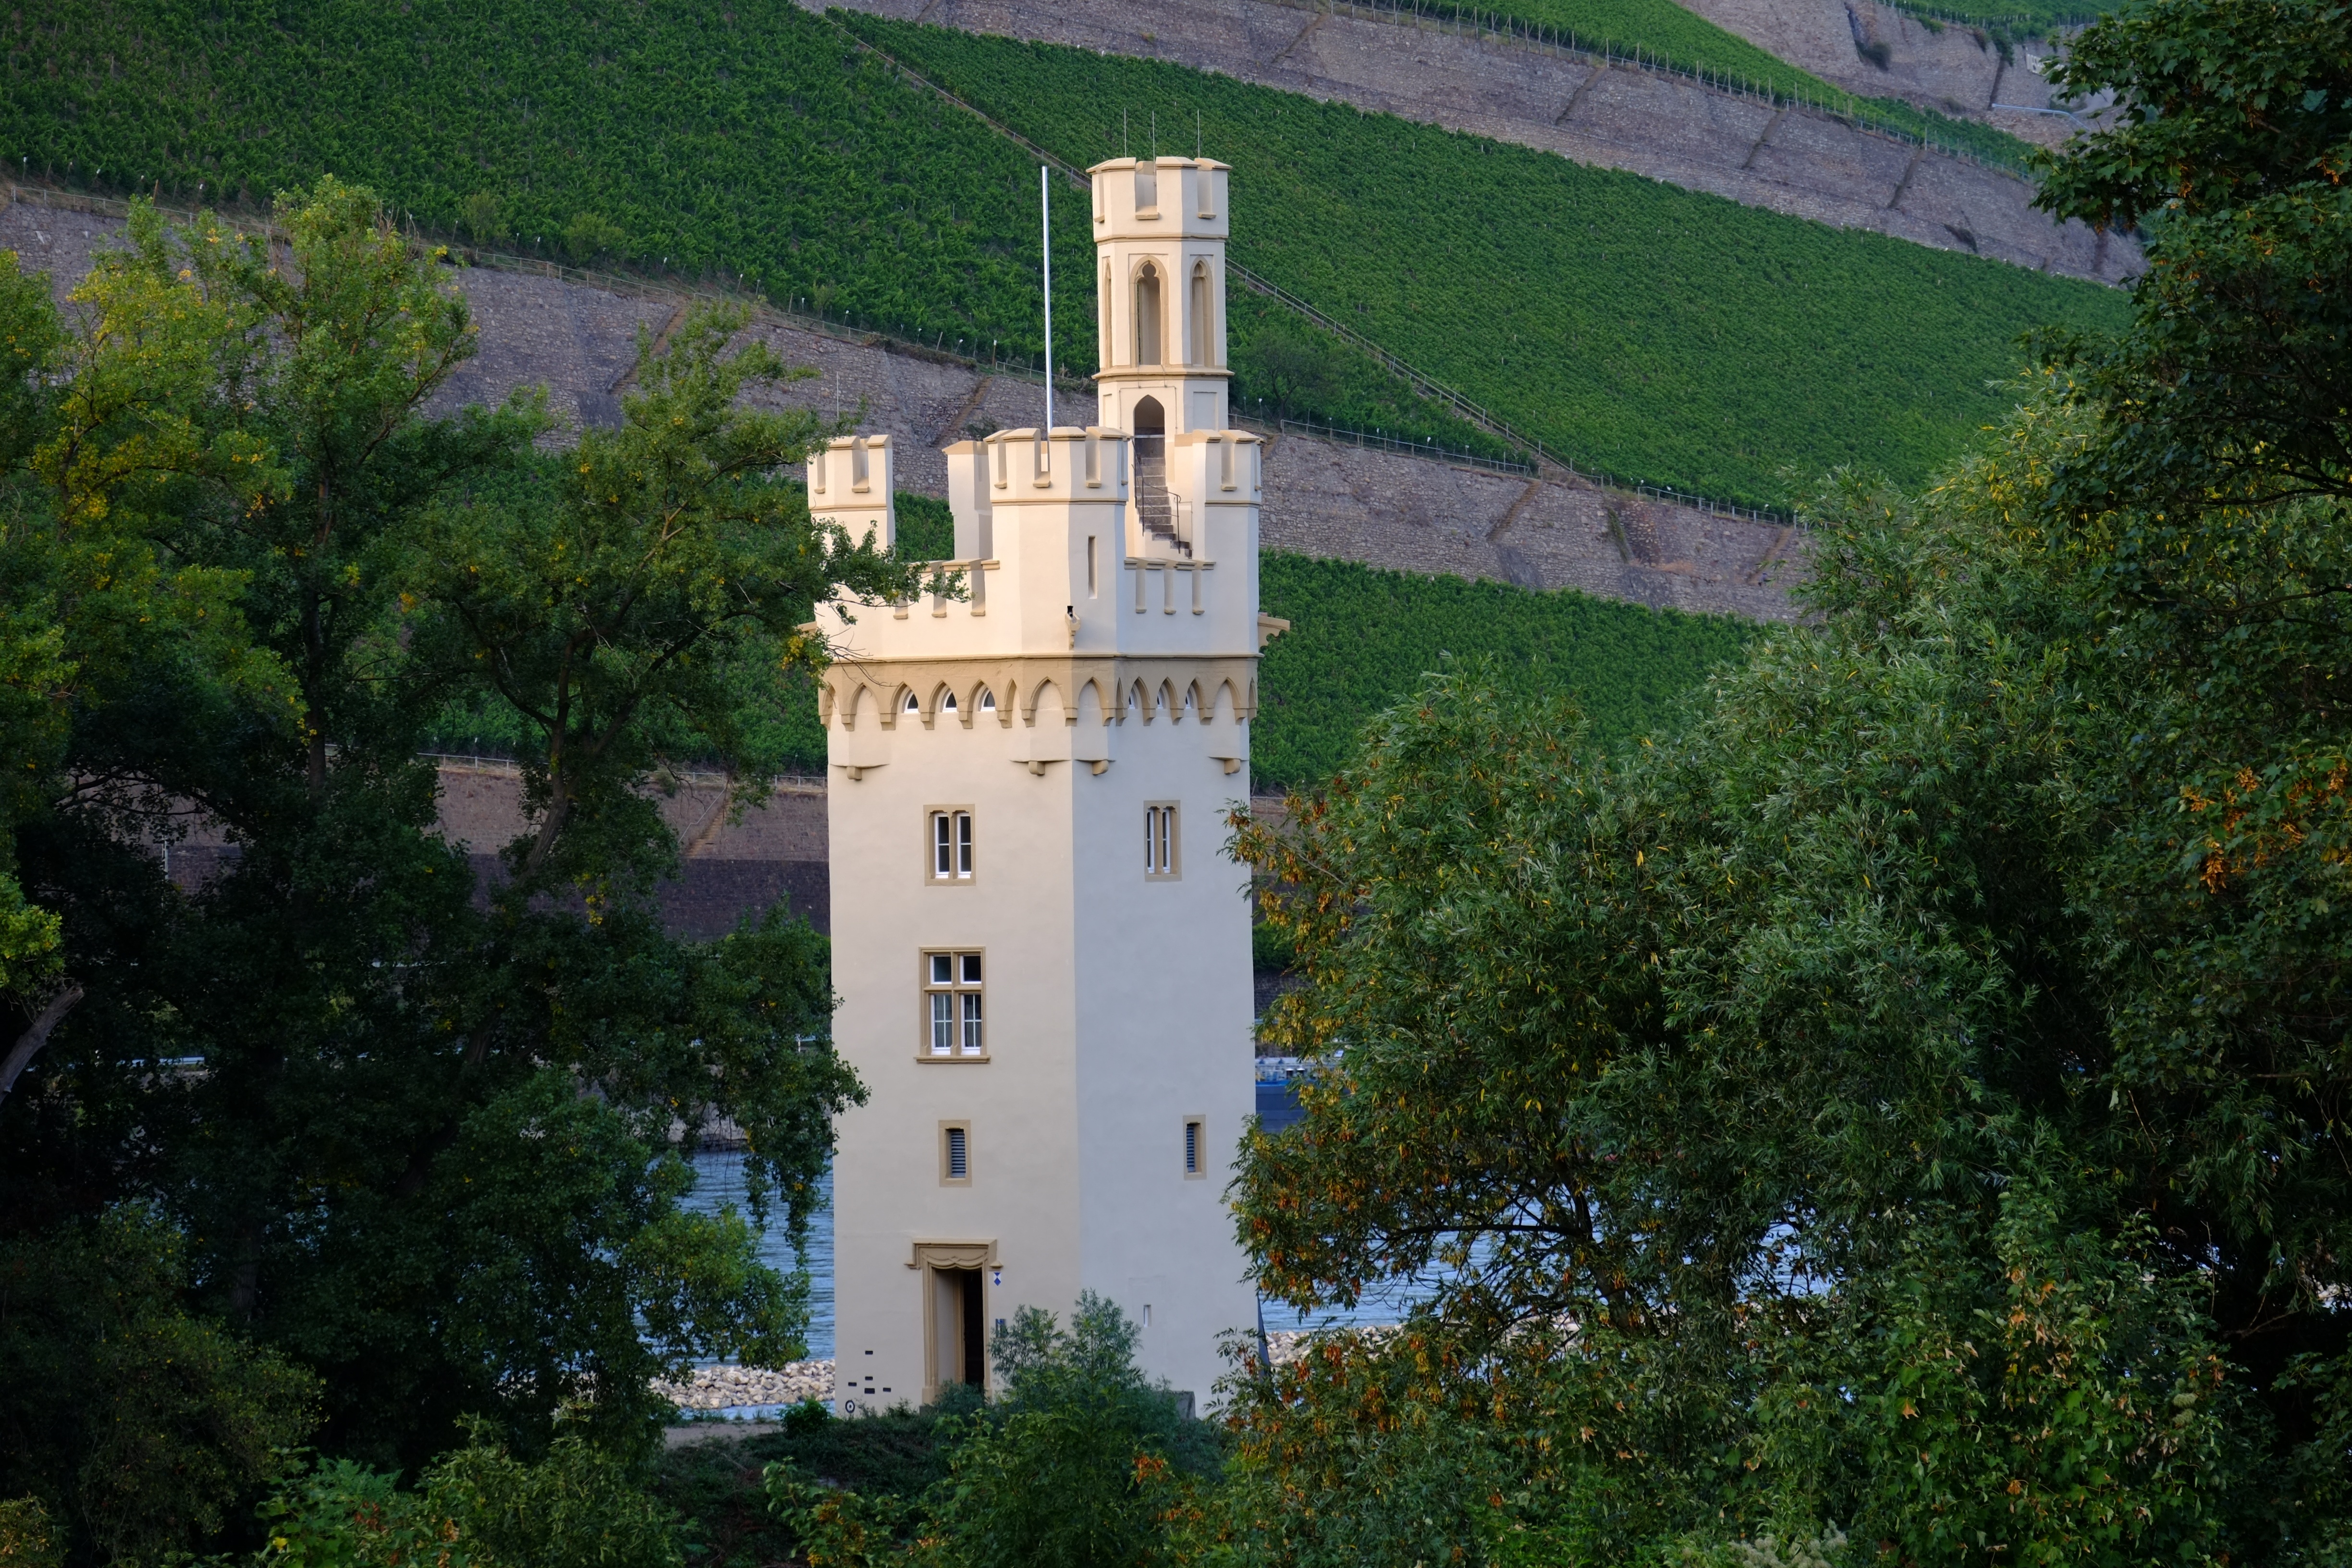
architecture, building, chateau, old, city, village, high, tower, facade, church, chapel, place of worship, places of interest, medieval, towers, monastery, germany, tourist attraction, estate, historically, old houses, middle ages, imposing, rural area, bingen, historic home, mouse tower